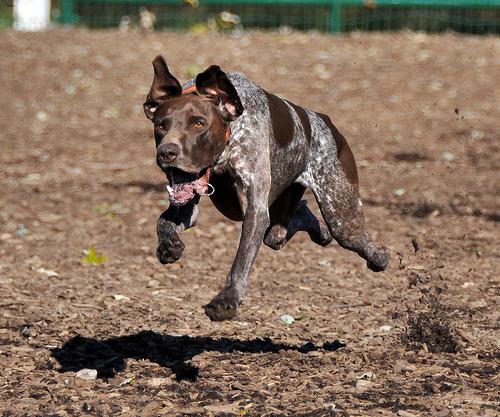
Breed: german shorthaired